Dean Hart

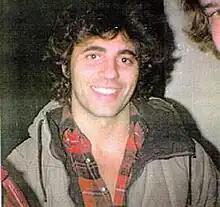

Dean Harry Anthony Hart (January 3, 1954 – November 21, 1990) was a Canadian–American amateur wrestler, professional wrestler, referee, wrestling as well as music promoter and member of the Hart family who wrestled in Canadian regional promotions during the 1970s and 1980s, most notably in the Calgary-based Stampede Wrestling. He was the son of Stu and Helen Hart and the younger brother of Smith, Bruce, Keith and Wayne, as well as older brother of Ellie, Georgia, Bret, Alison, Ross, Diana and Owen Hart. Dean was widely regarded as the most handsome of the Hart brothers. He died at the age of 36 in 1990, from a heart attack induced by kidney failure.